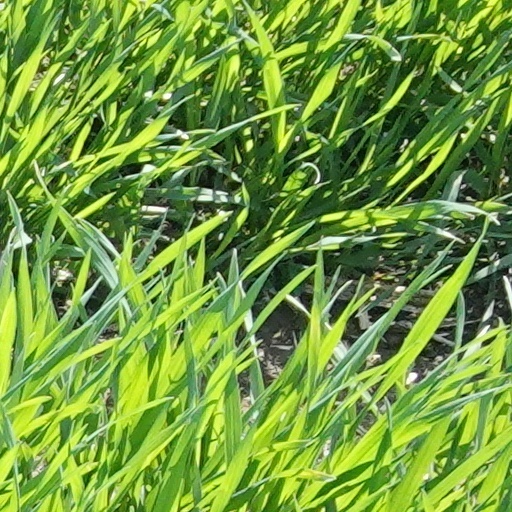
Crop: wheat